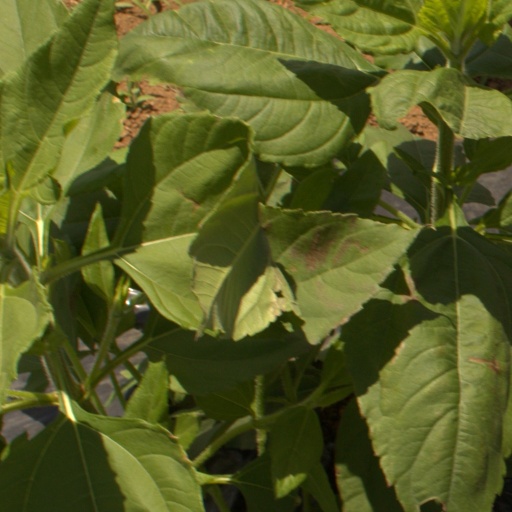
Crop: Jerusalem artichoke